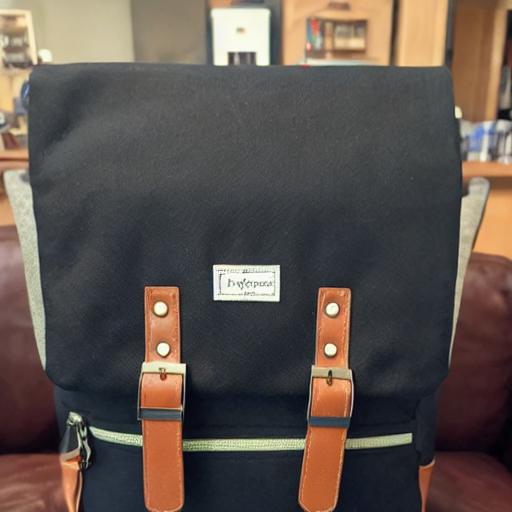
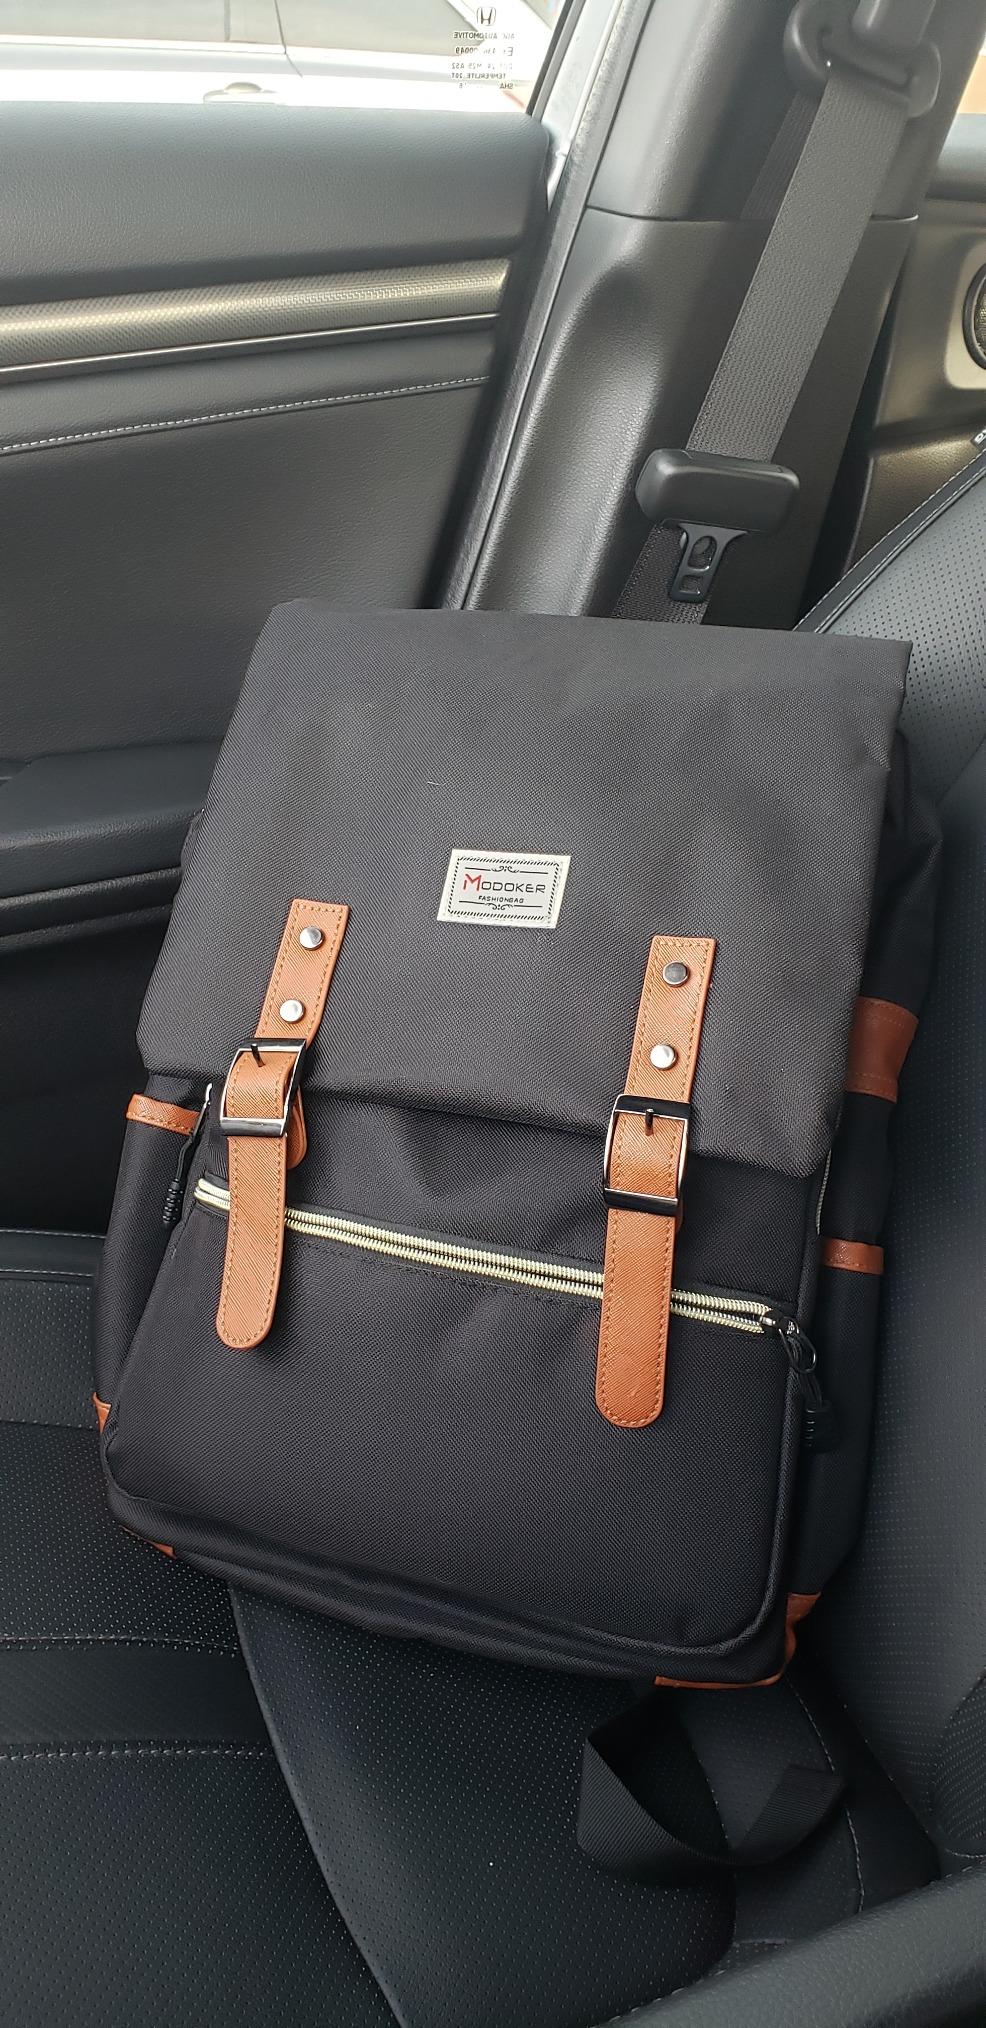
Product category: bag
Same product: no